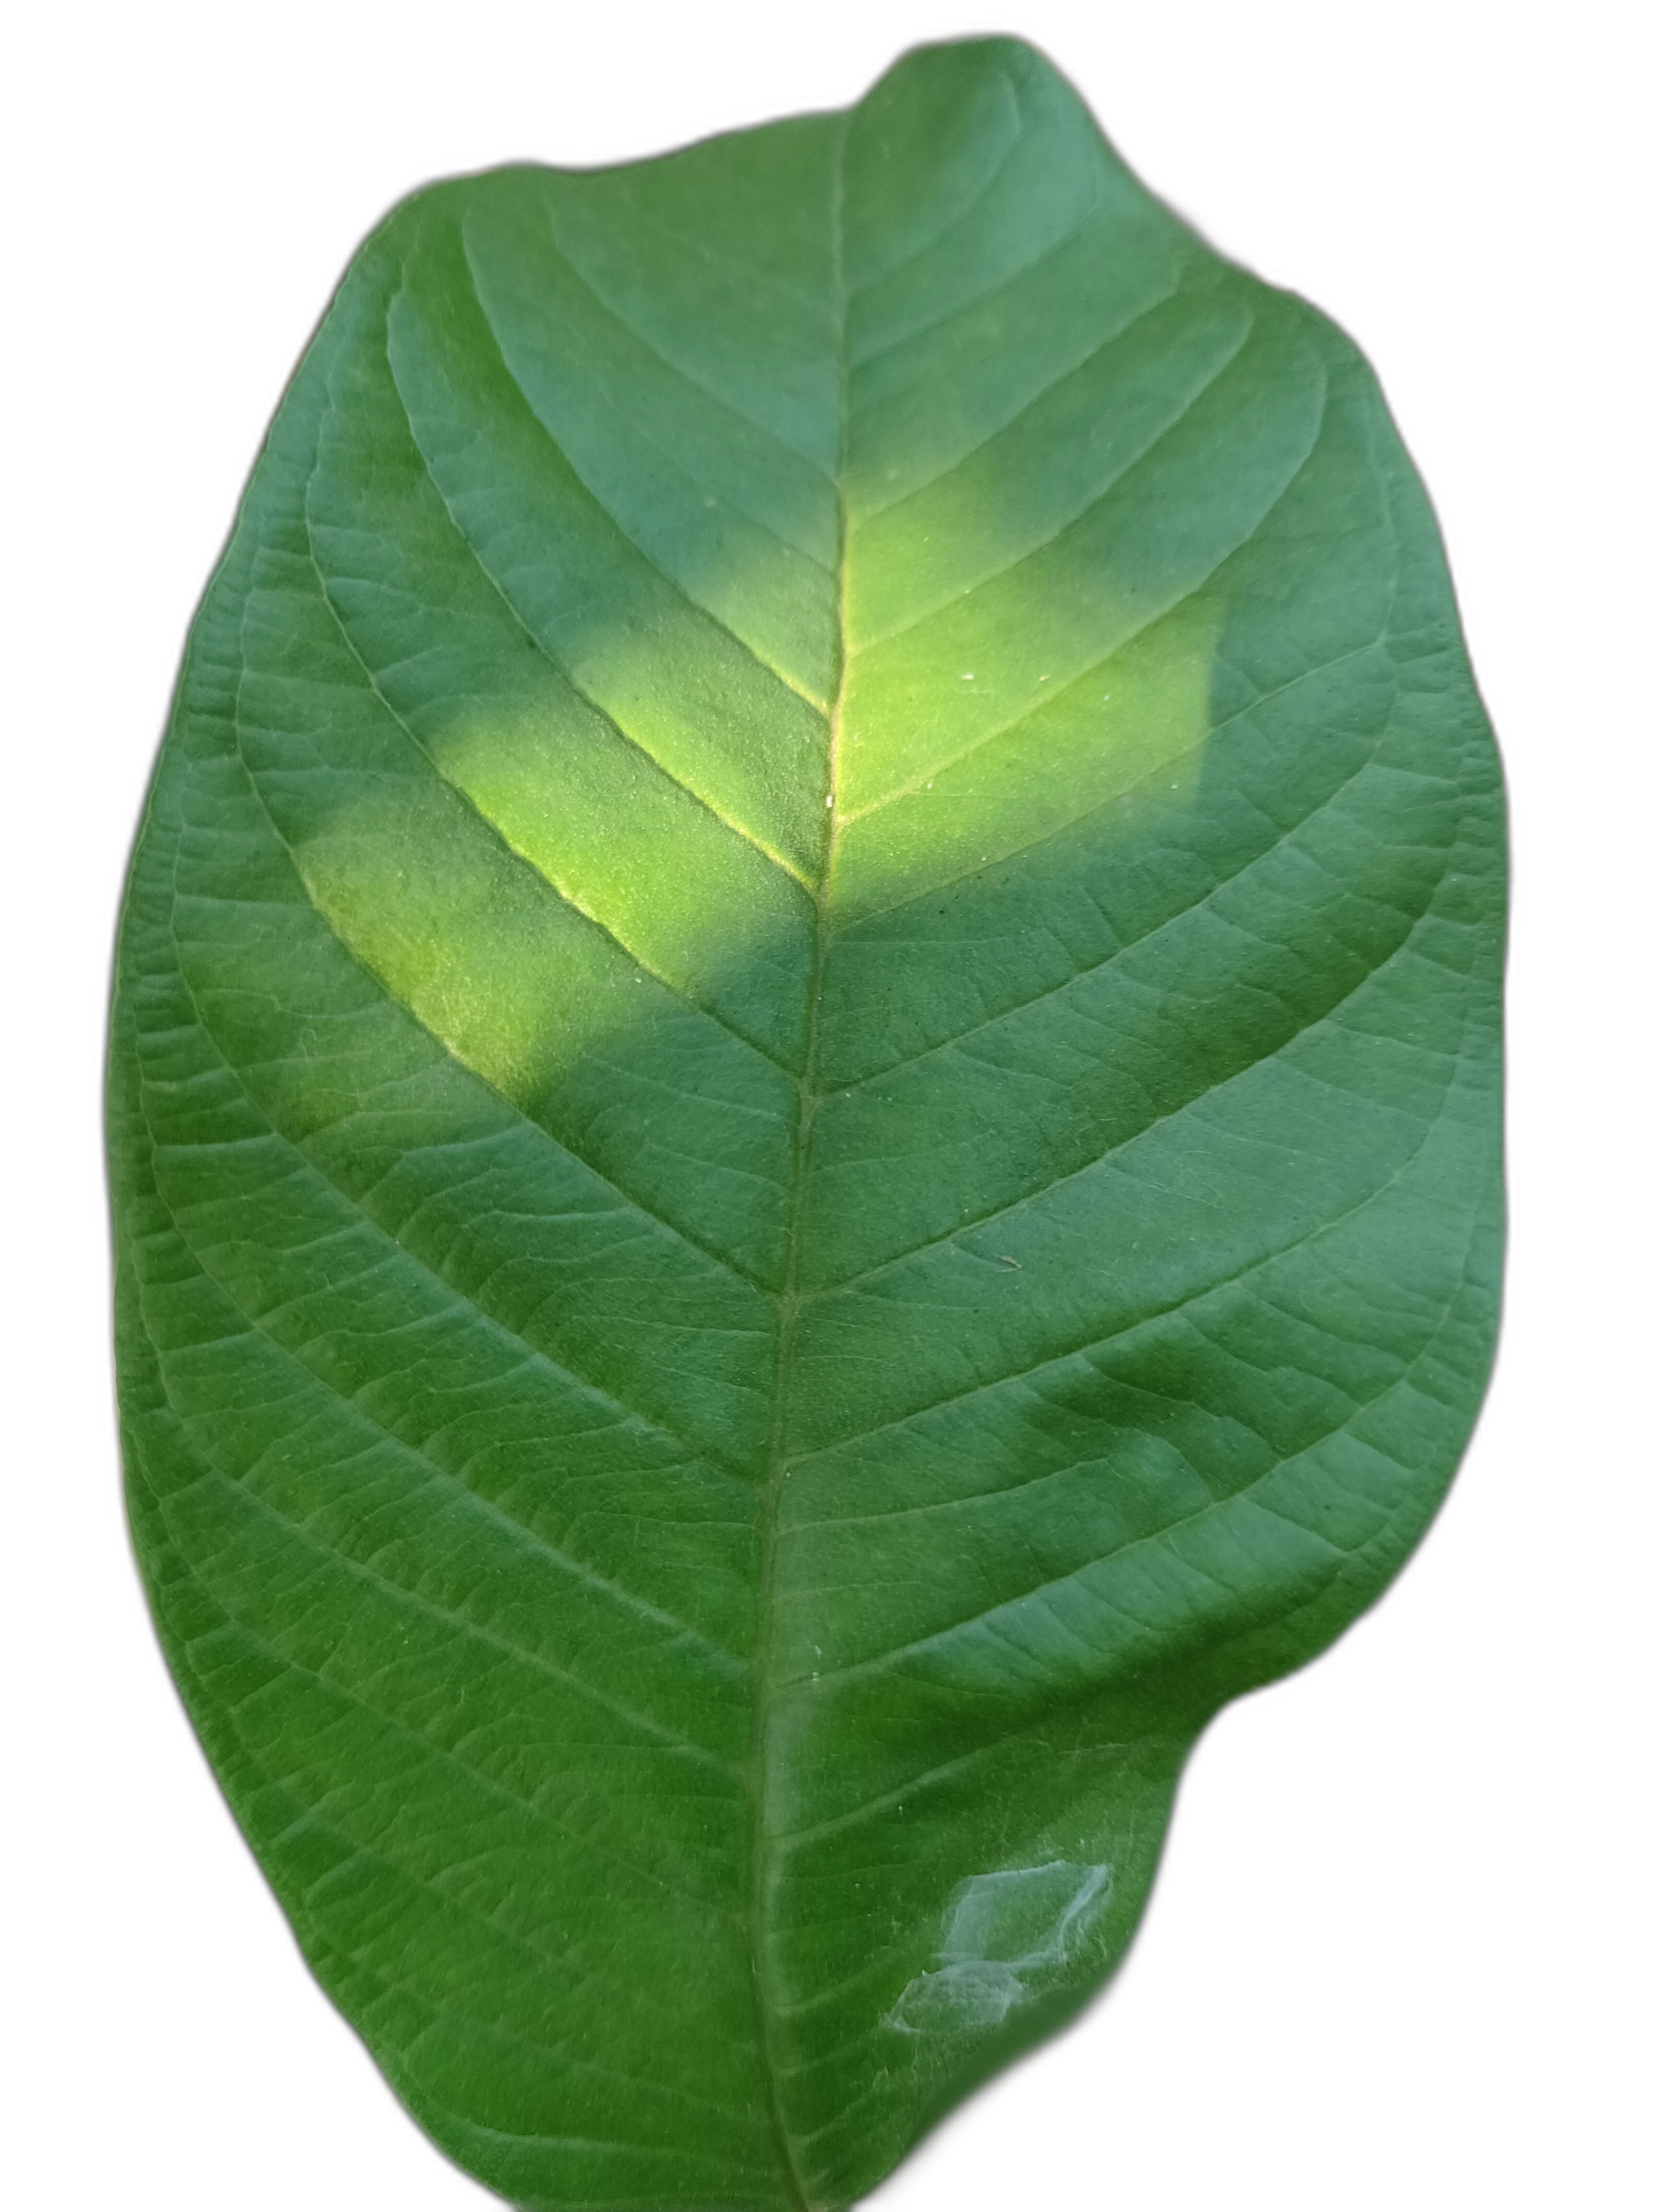
Plant part: leaf
Disease: Healthy